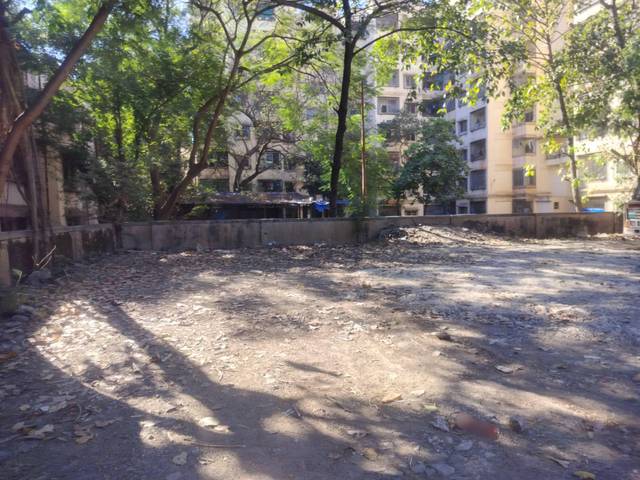
Region: India
Coordinates: 19.088, 72.9